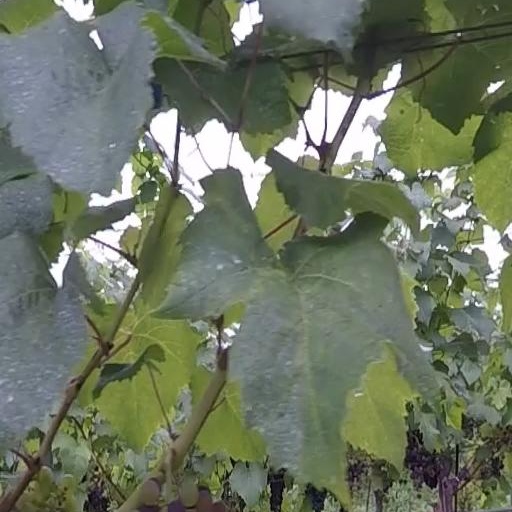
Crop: grape